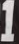
Number: 1